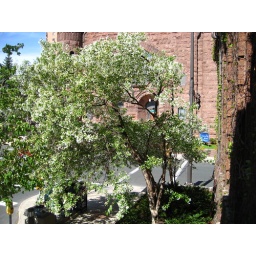
Crab apple trees in bllom (St. Paul)